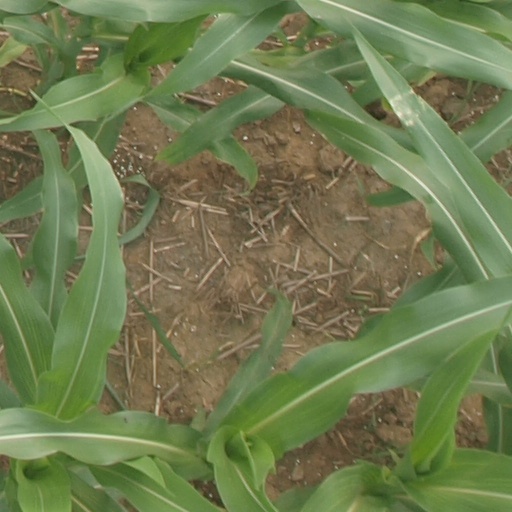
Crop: maize; corn